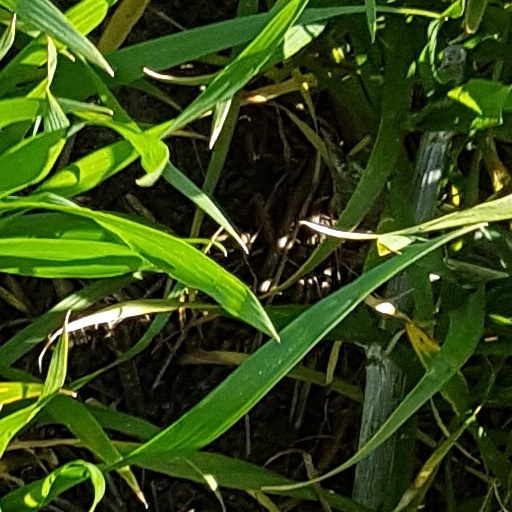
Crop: wheat